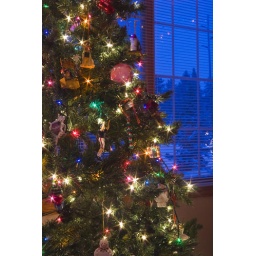
Our Christmas tree in front of the window as night falls.